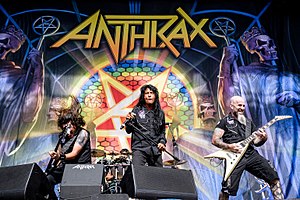
Speed metal
Speed metal-bandet Anthrax
Speed metal eller hurtigmetal er en undergenre af heavy metal, som opstod i starten af 1980'erne, og var den direkte musikalske forgænger for thrash metal. Da speed metal kom frem som genre, øgede den det tempo som var blevet brugt af heavy metal-bands som Judas Priest, Black Sabbath og Deep Purple, mens den fastholdt den melodiske tilgang som disse band havde. Mange af speed metals elementer har rødder i den musik som blev spillet af de britiske NWOBHM-bands mens den fusionerede deres stilistiske elementer med musikken fra 70'er-punk.